1954 Bjørnøya Consolidated PBY Catalina crash

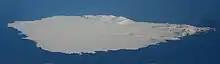
Aerial view of Bjørnøya

The aircraft had a crew of eight: three pilots, two navigators, two radio operators and a mechanic. The same crew had been attached to the aircraft and flown it together the past 20 months. In addition there was a passenger, a journalist from the Norwegian Broadcasting Corporation, who was making a radio program about the flight. Originally the broadcaster had appointed Jan Frydenlund to the task, but when it became clear that the flight would be delayed by several days he was replaced by local radio journalist Sigvart Tingvoll.